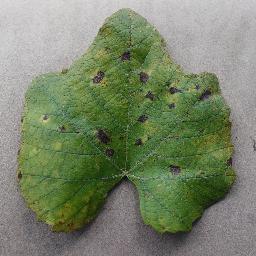
Label: Grape___Leaf_blight_(Isariopsis_Leaf_Spot)